Dubai Airshow

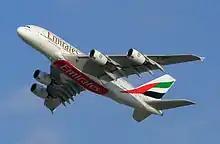
An Emirates Airbus A380 in 2005

In 2005 the Airshow hosted the debut of the A380 in the Middle East. It arrived in full Emirates livery for its largest customer.